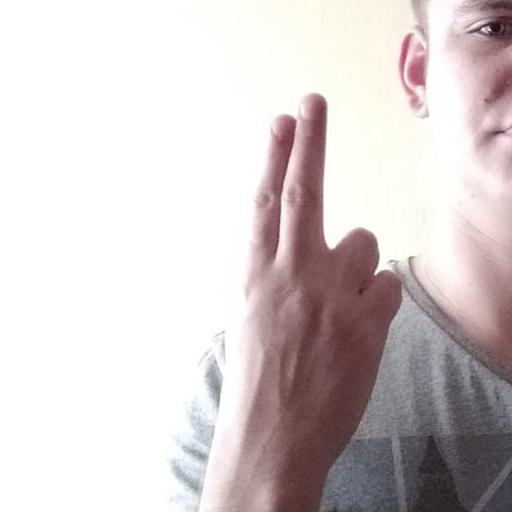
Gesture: two_up_inverted